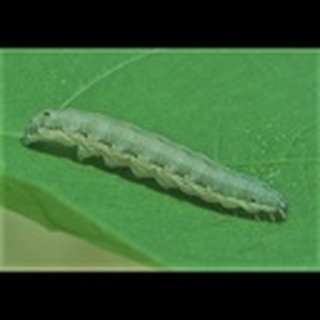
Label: cotton_army_worm